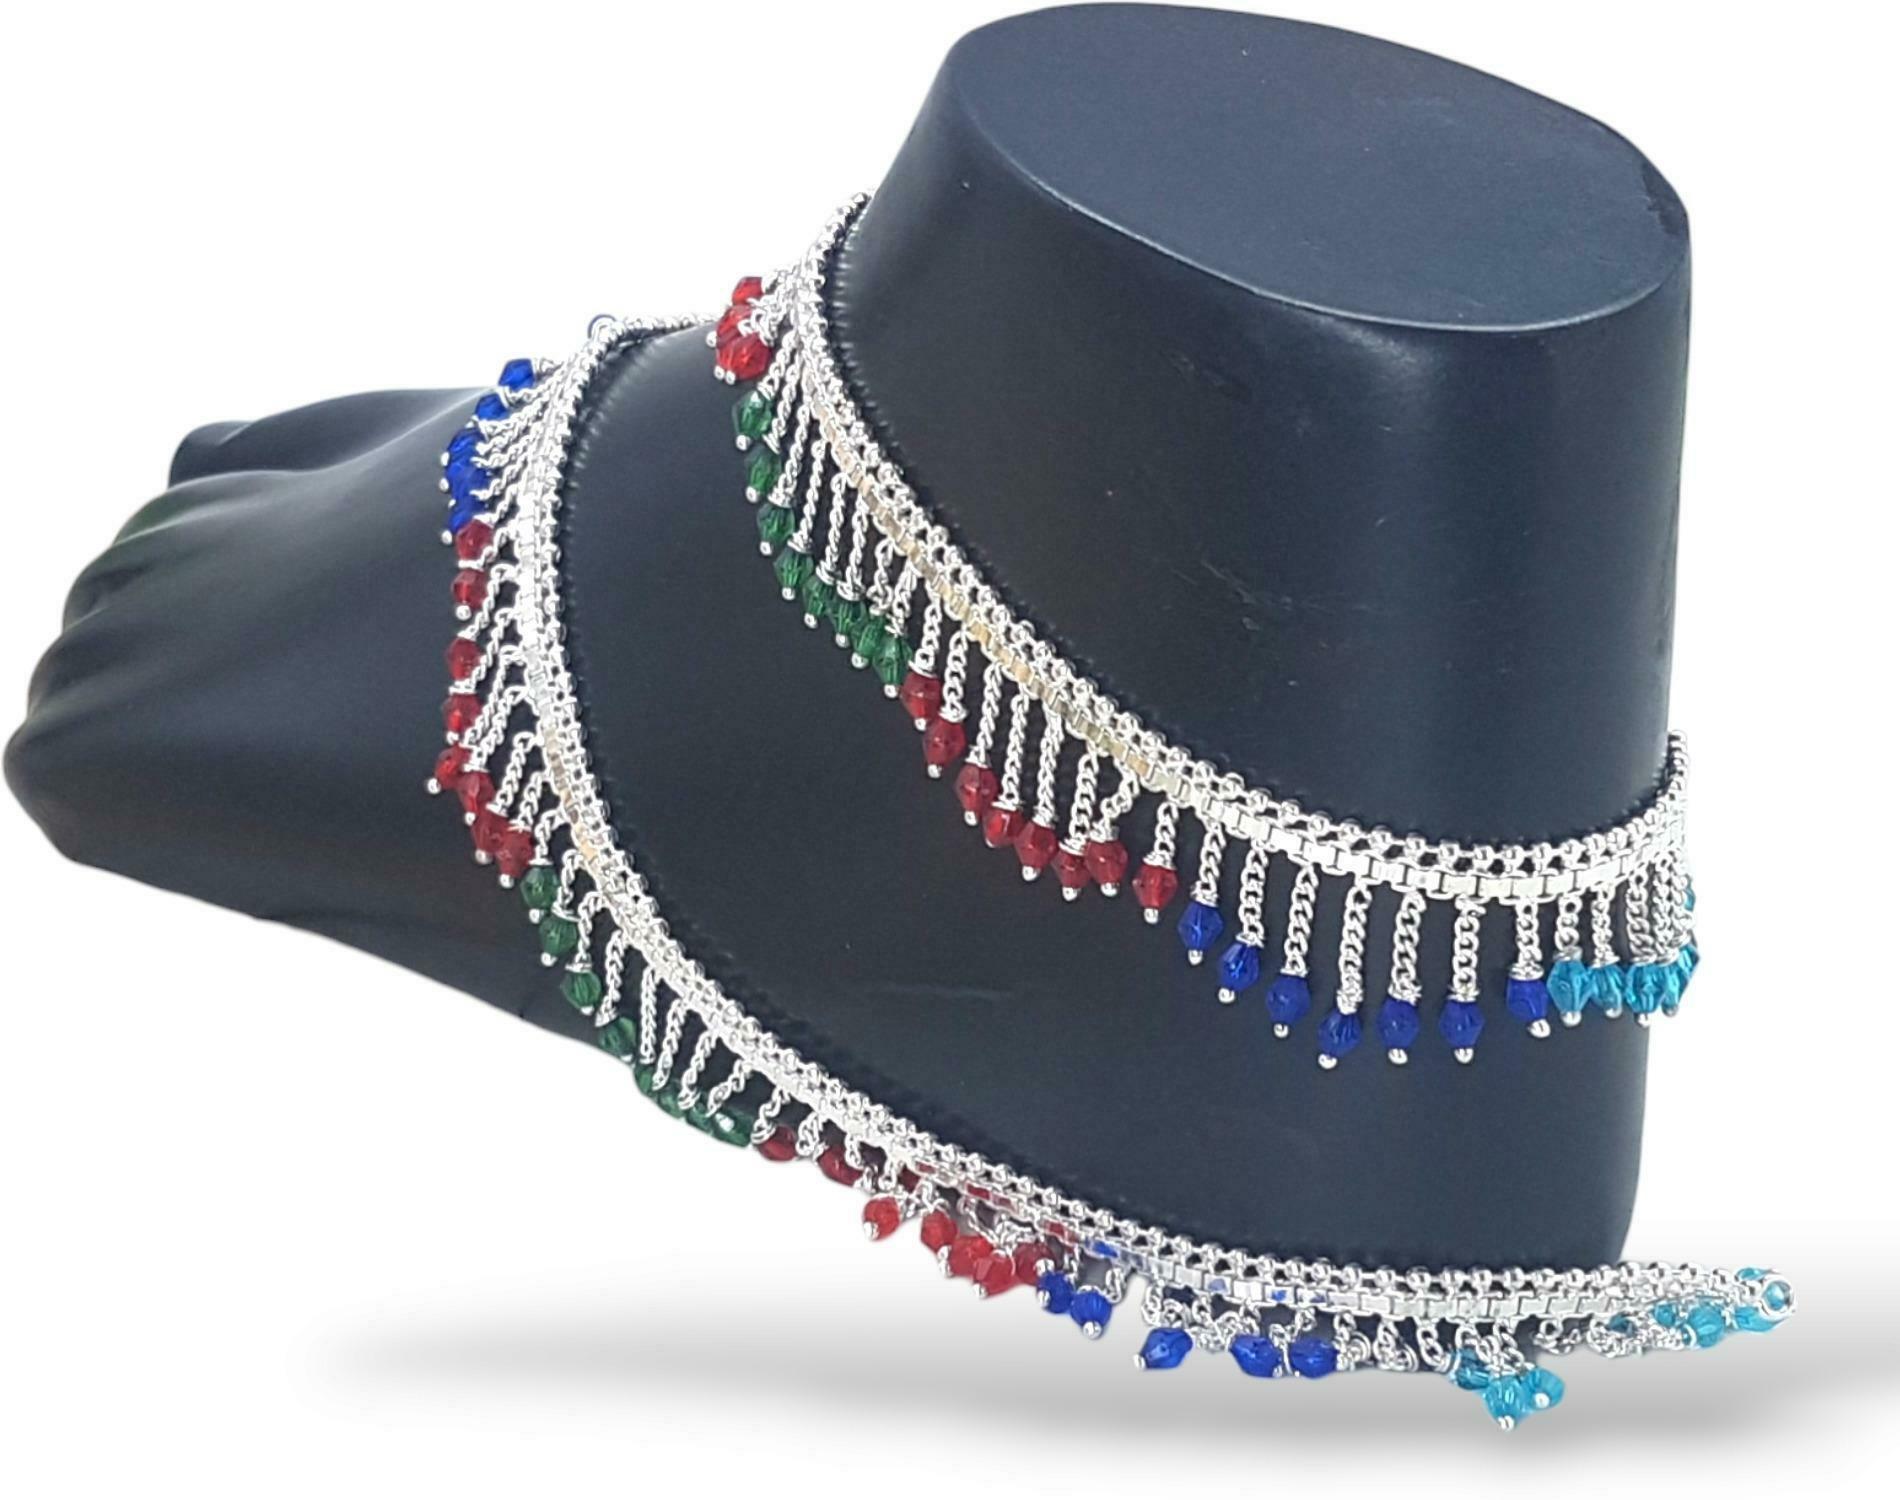
BR Ornaments Shimmering Bejeweled Women Anklets & Toe Rings Alloy Anklet (Pack of 2)
Type: Anklet
Brand: BR Ornaments
Price: Rs. 289
 This silver anklet looks good with all indian outfitsor traditional outfits suitable girls and women of all ages. grab this pair of anklets, you will feel stylish ankle and shining silver anklet will make beautiful, you must buy the sns traders anklets you will never go wrong with the latest design, fancy anklets in silver jewellery.